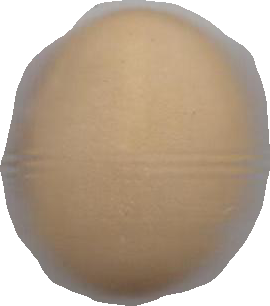
Variety: Dega